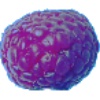
Label: Raspberry 1